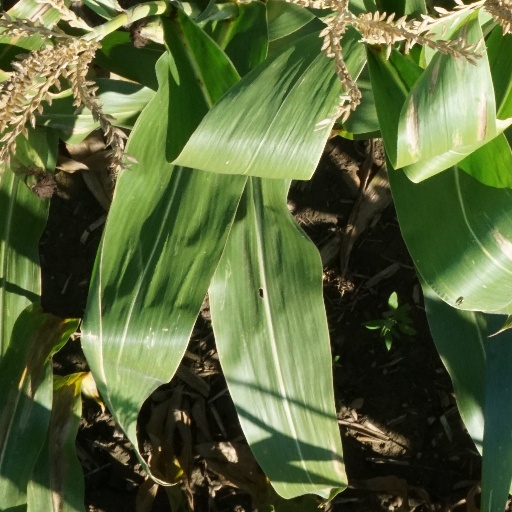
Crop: maize; corn